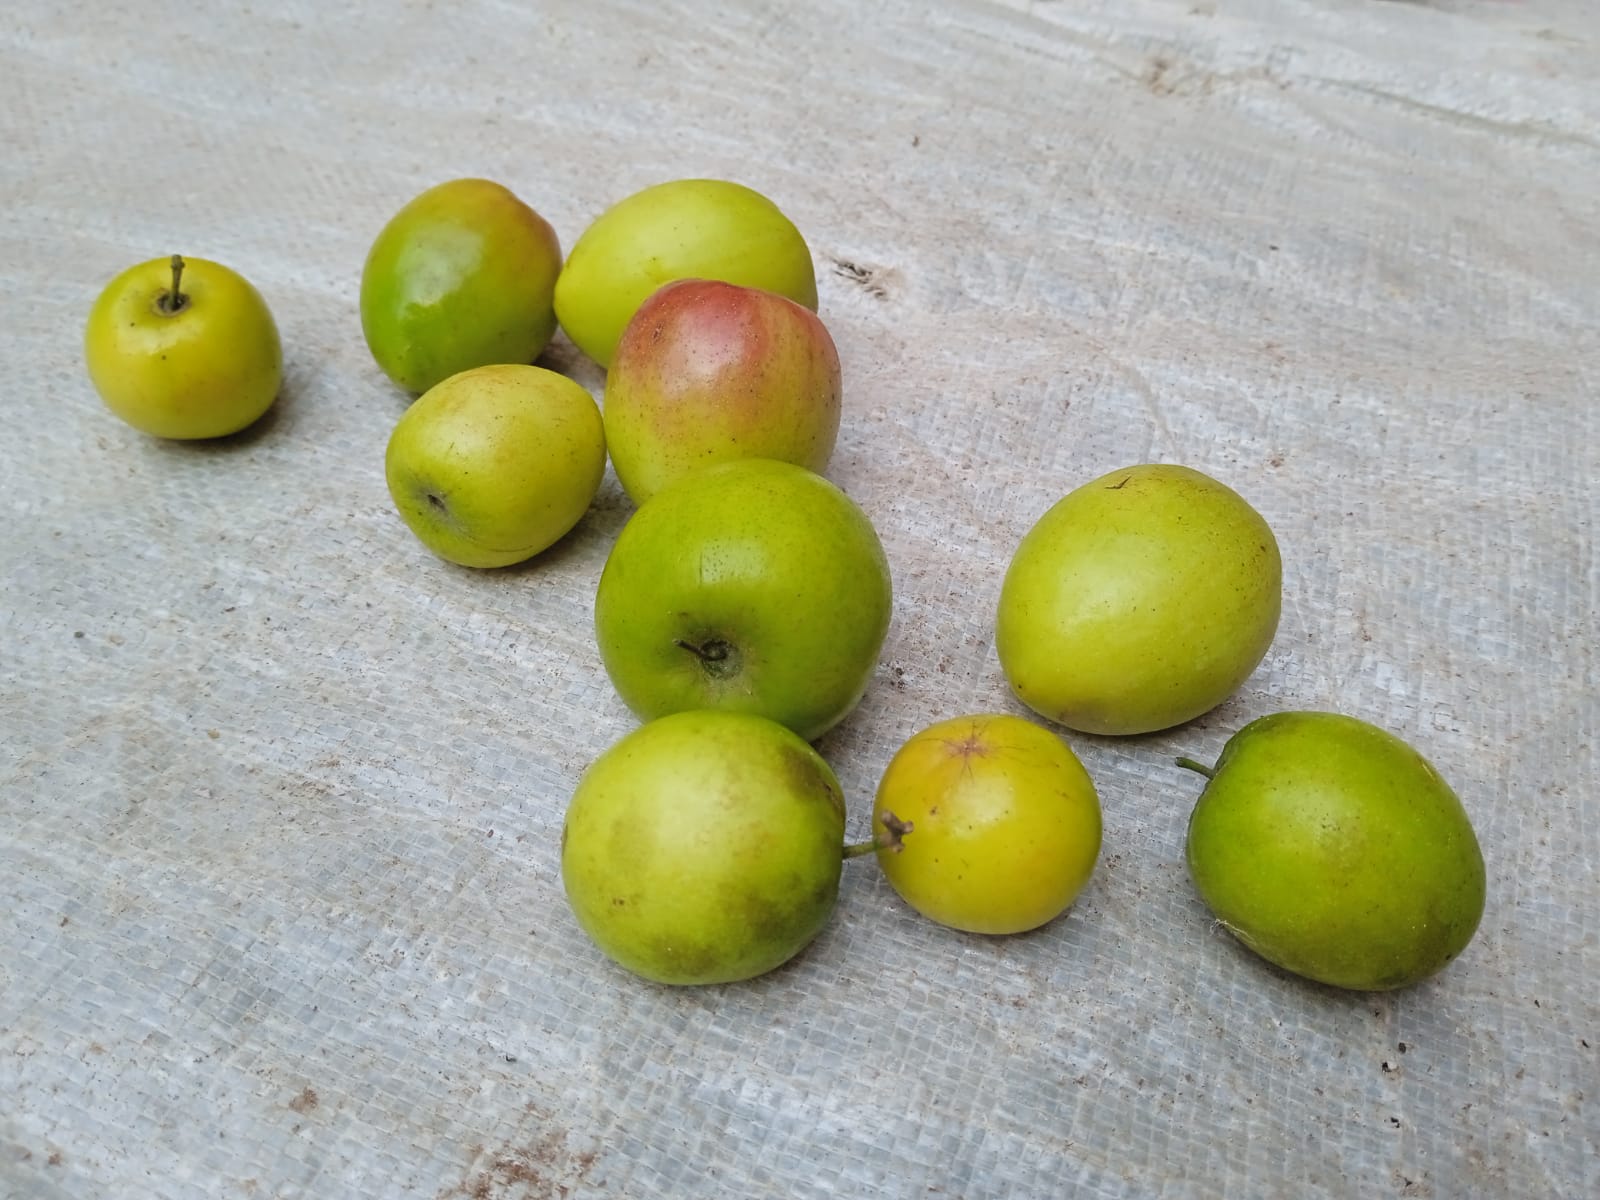
Fruit: jujube
Condition: fresh